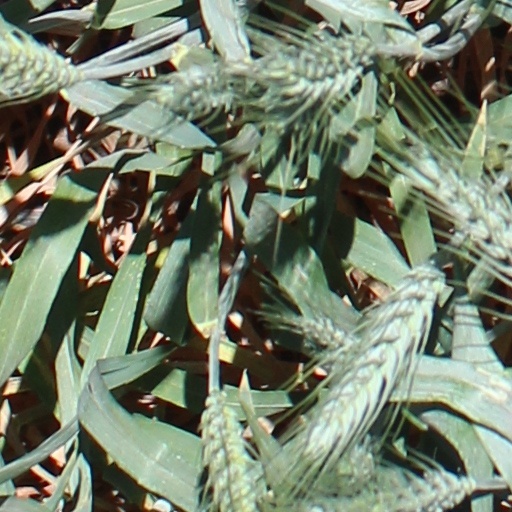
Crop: wheat